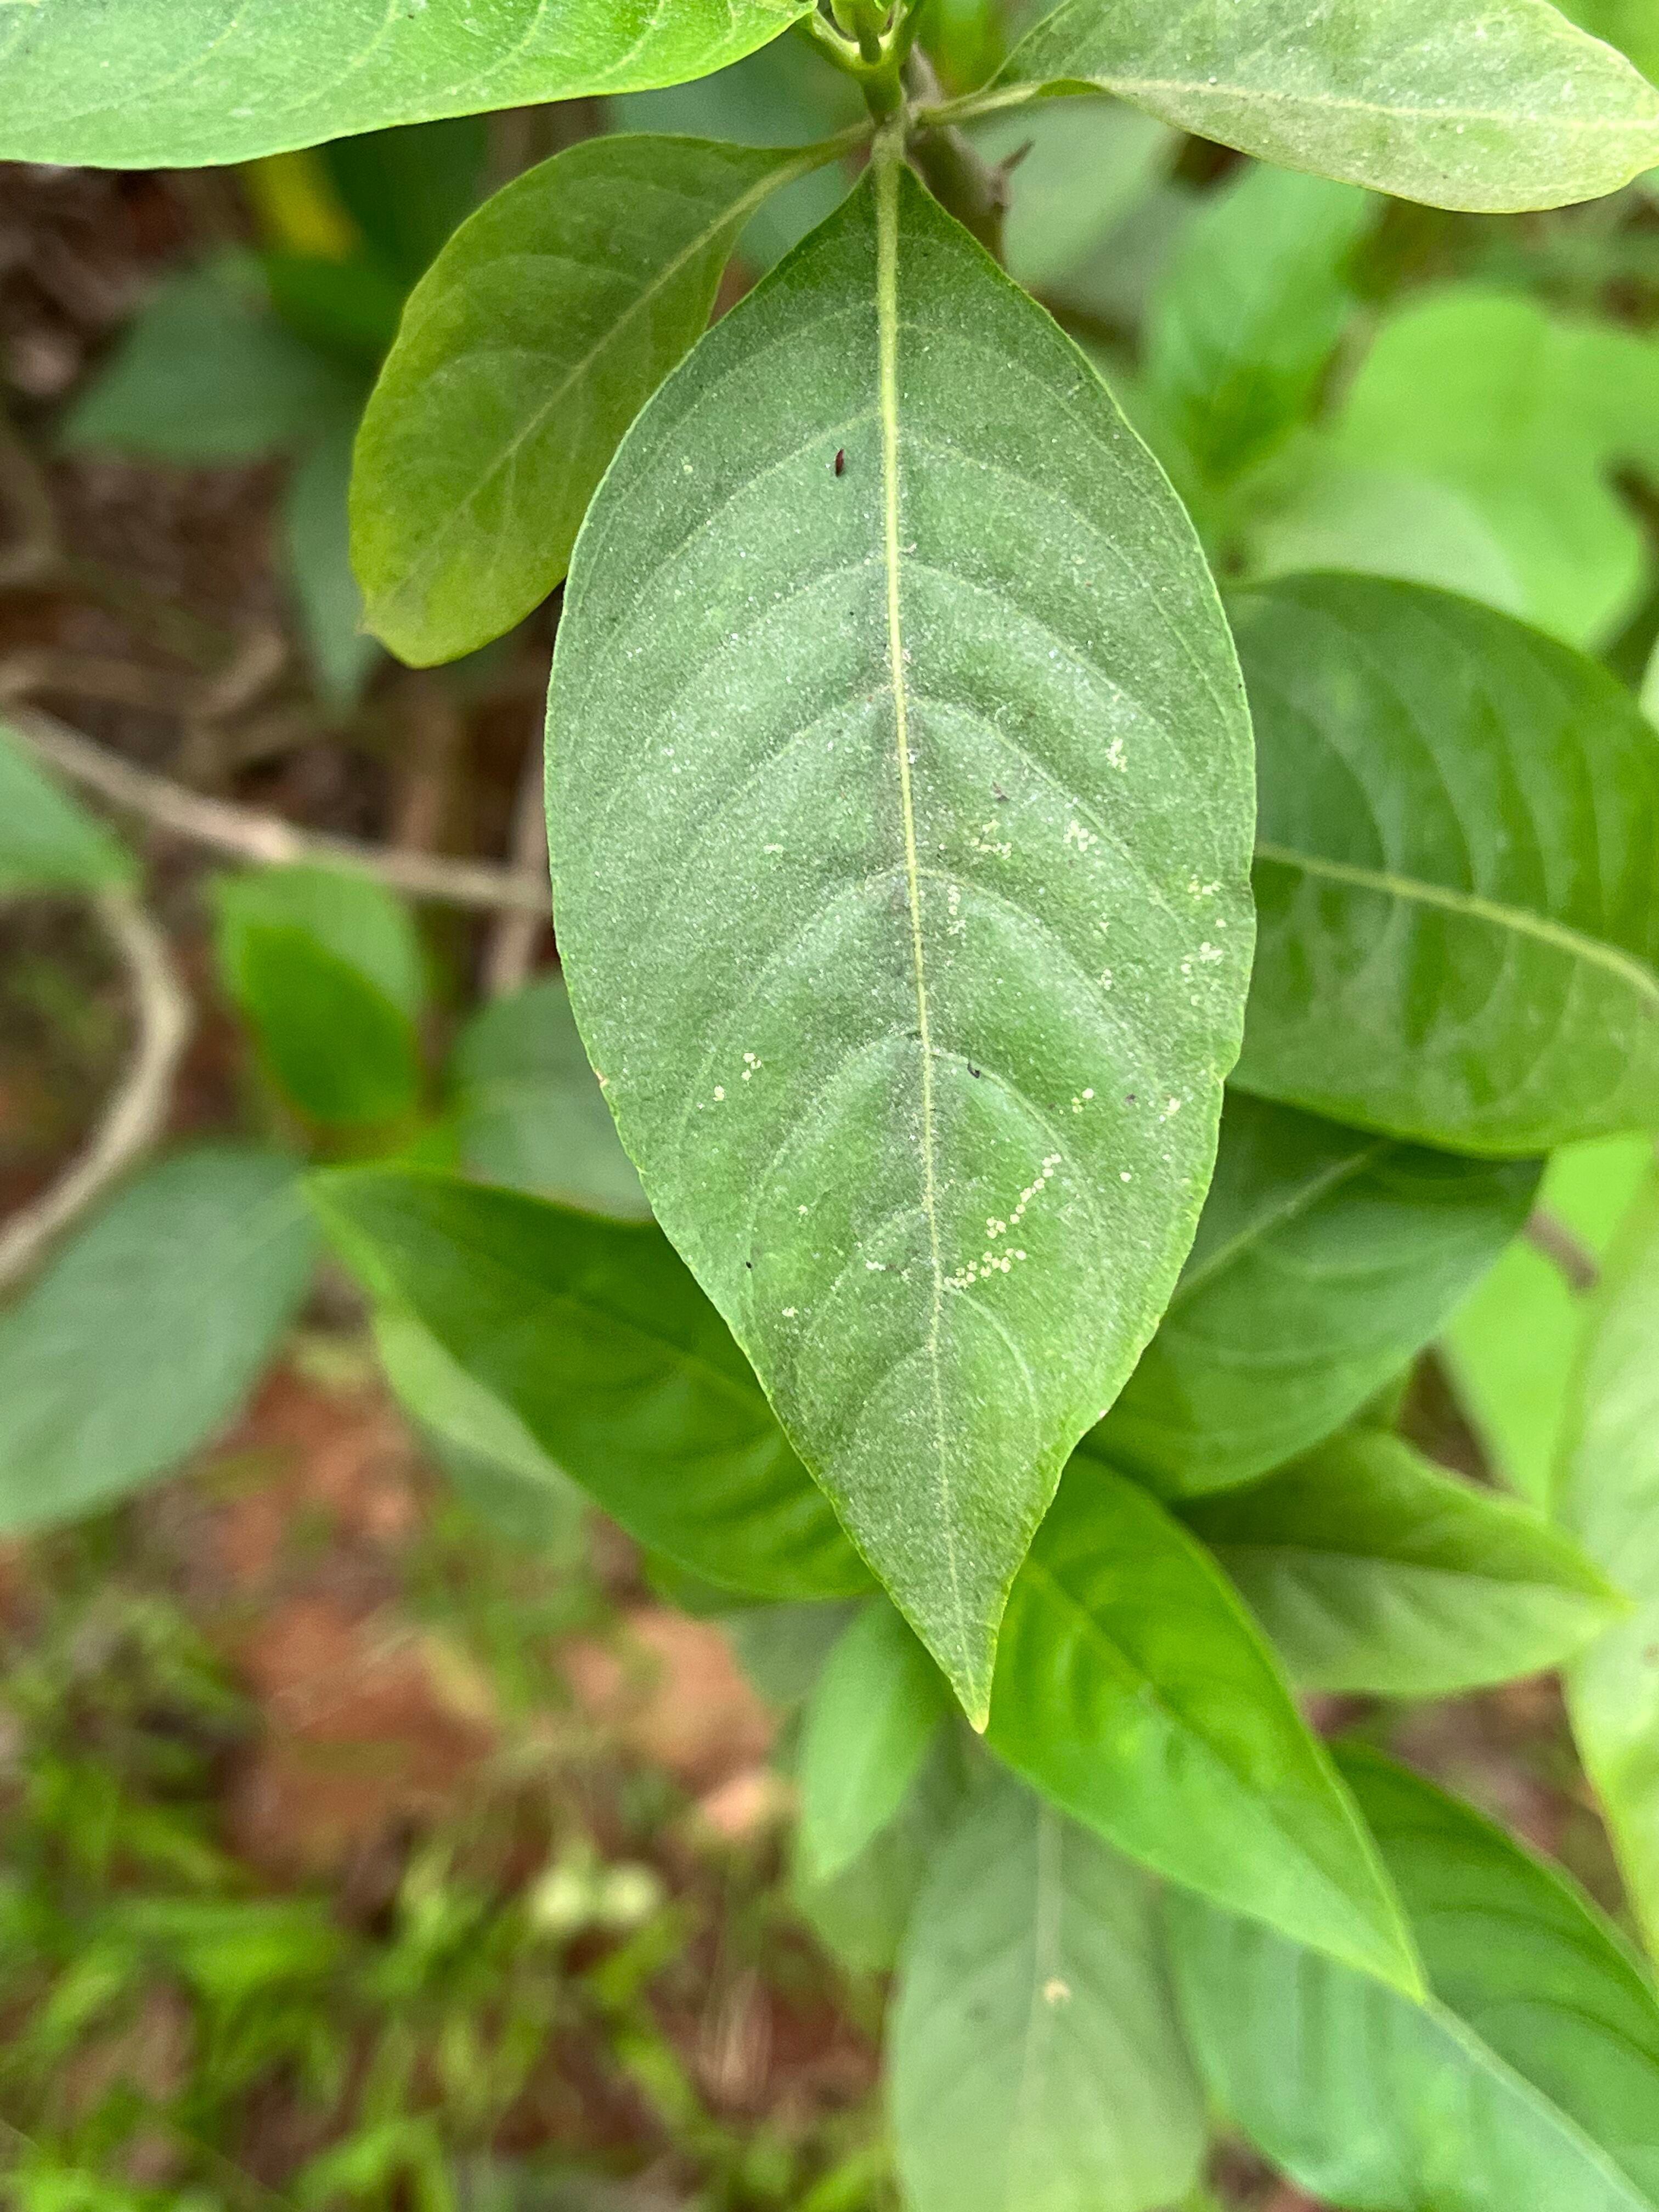
Plant species: justicia-adhatoda